Tiger Shroff

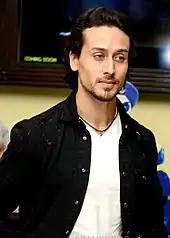
Shroff at a promotional event for "A Flying Jatt" (2016)

In 2018, Shroff appeared in Ahmed Khan's "Baaghi 2", a spiritual sequel to "Baaghi", and the second instalment of the Baaghi Film Series opposite Disha Patani. Produced by Nadiadwala, the film featured him as a rebellious army officer set on the mission to find his ex-girlfriend's missing daughter. "Baaghi 2" grossed net domestically in India and over worldwide to become one of the top-grossing Bollywood films of the year.